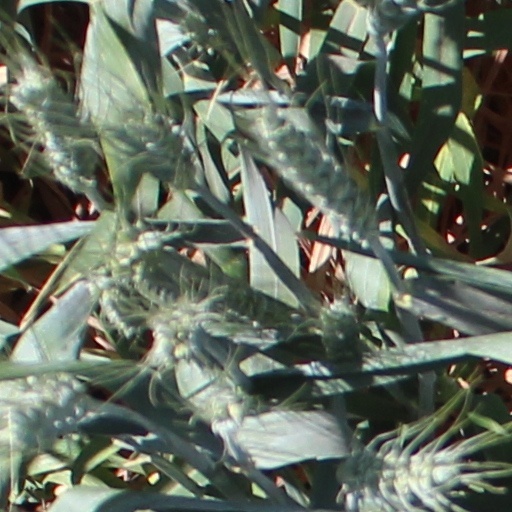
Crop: wheat